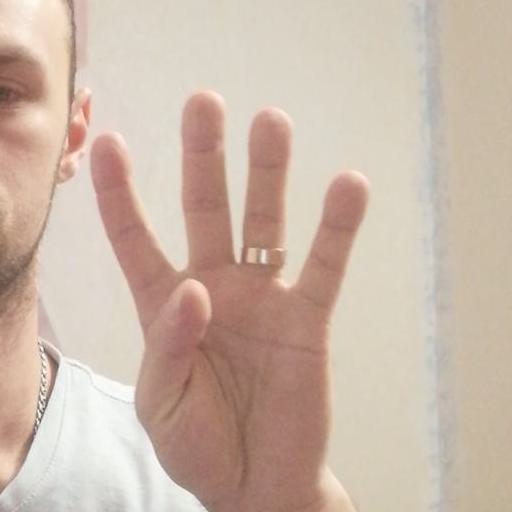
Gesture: four